Qunaba, Queensland

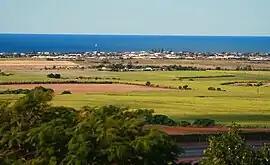
Looking from The Hummock across the Qunaba sugar cane fields towards neighbouring Bargara and the Coral Sea, 2009

Qunaba is a rural locality in the Bundaberg Region, Queensland, Australia. In the , Qunaba had a population of 836 people.